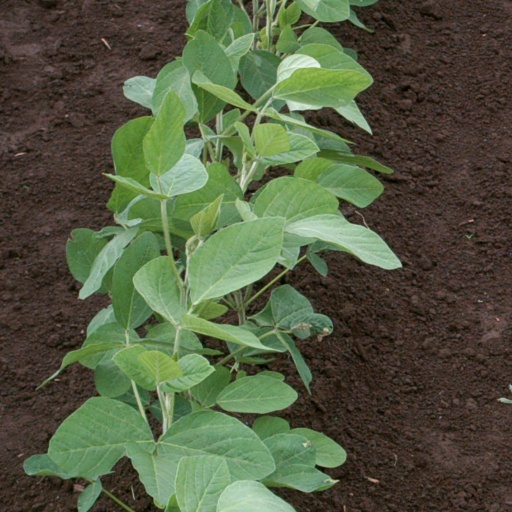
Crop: soybean